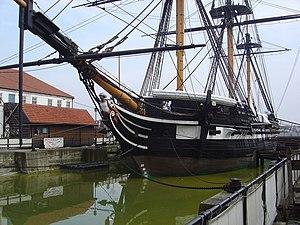
Cette liste des musées du comté de Durham, Angleterre contient des musées qui sont définis dans ce contexte comme des institutions qui recueillent et soignent des objets d'intérêt culturel, artistique, scientifique ou historique. leurs collections ou expositions connexes disponibles pour la consultation publique. Sont également inclus les galeries d'art à but non lucratif et les galeries d'art universitaires. Les musées virtuels ne sont pas inclus.